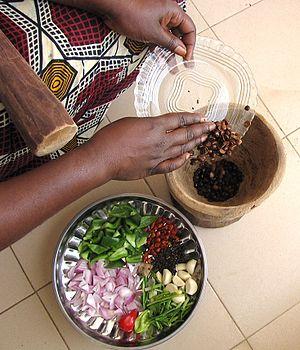
Le dakhine est un plat sénégalais à base de riz, de viande et d'arachide.